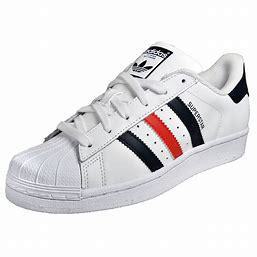
Brand: adidas
Model: Originals Superstar